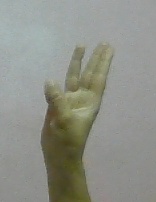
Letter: thaa